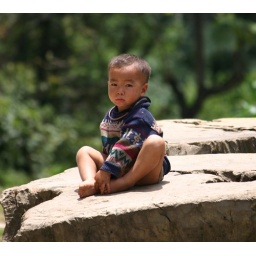
young kid sitting on rock around Yen Minh